Vaasa railway station

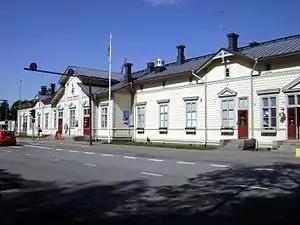

The Vaasa railway station is located in the city of Vaasa, Finland. It is located along the Seinäjoki–Vaasa railway; it is one of the termini for passenger trains that use the line, and its neighboring station in the east is Tervajoki.